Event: Nepal Earthquake
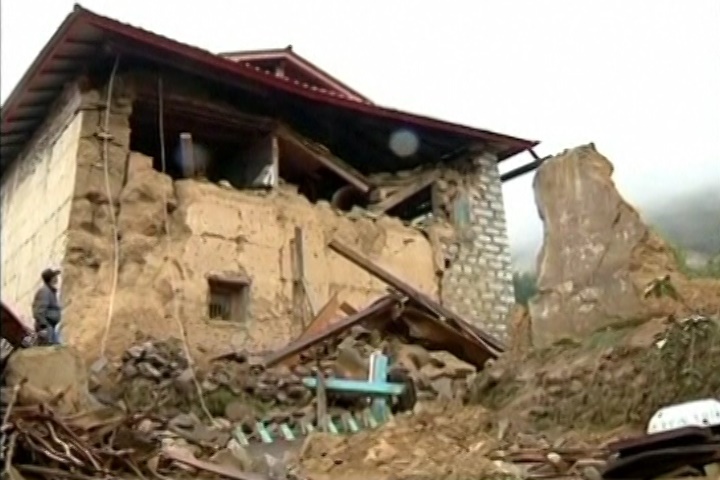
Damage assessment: damage